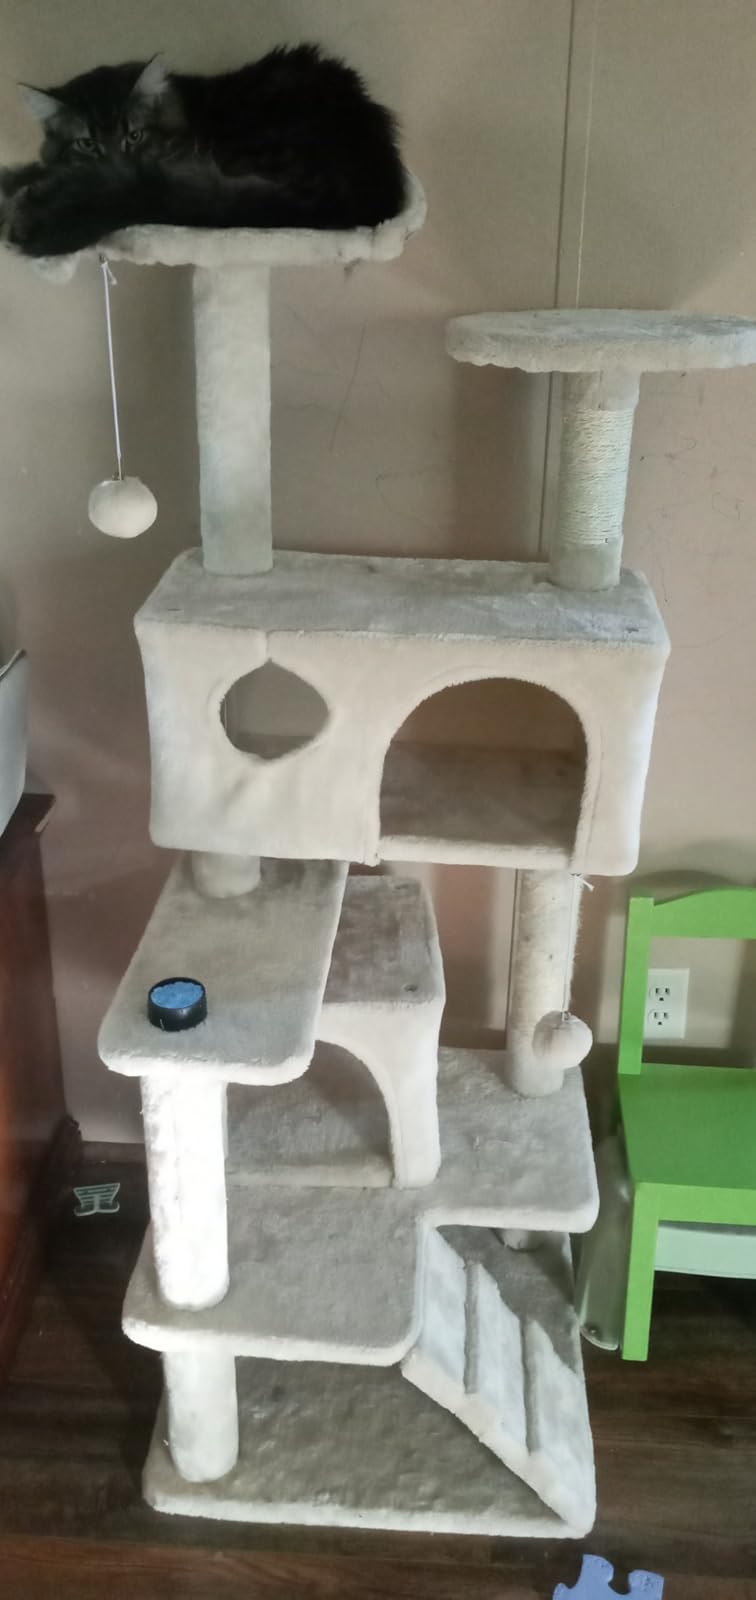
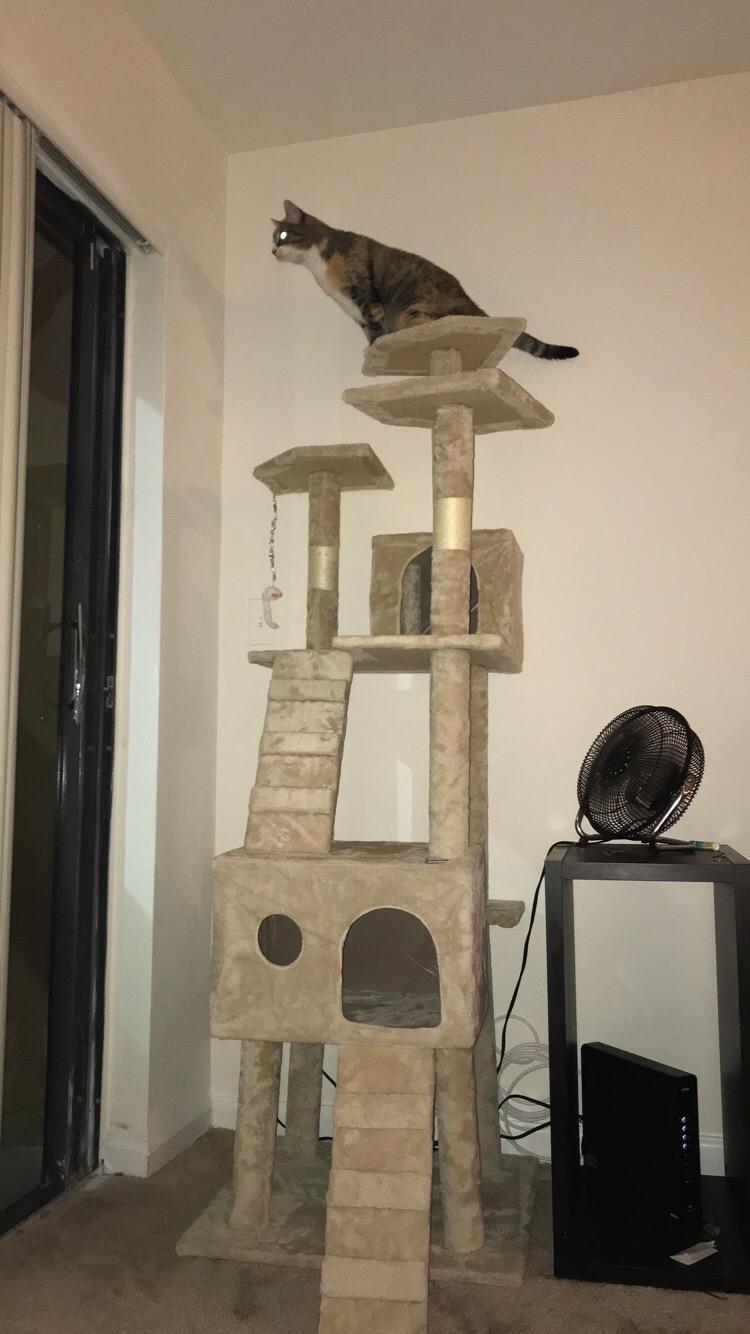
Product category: items_cat tree
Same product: no